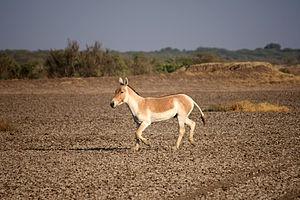
Le Gujarat est l'un des vingt-neuf États de l'Inde. Il se situe dans l’ouest du pays. Sa capitale est Gandhinagar. Il est bordé au nord par le Pakistan et le Rajasthan, à l'est par le Madhya Pradesh et au sud par le Maharashtra.